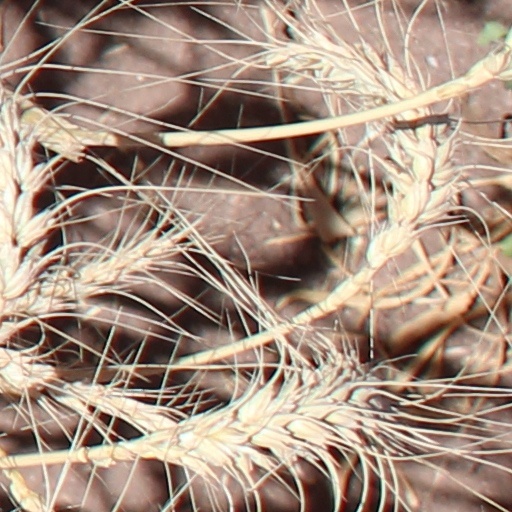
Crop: wheat